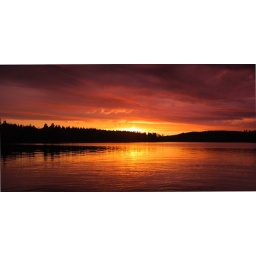
Taken from the boat at Finnish lake wich goes by the name of Keitele.